List of cathedrals in Haiti

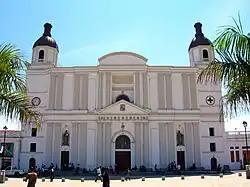
Cathedral of Our Lady of the Assumption in Cap-Haïtien

This is the list of cathedrals in Haiti sorted by denomination.